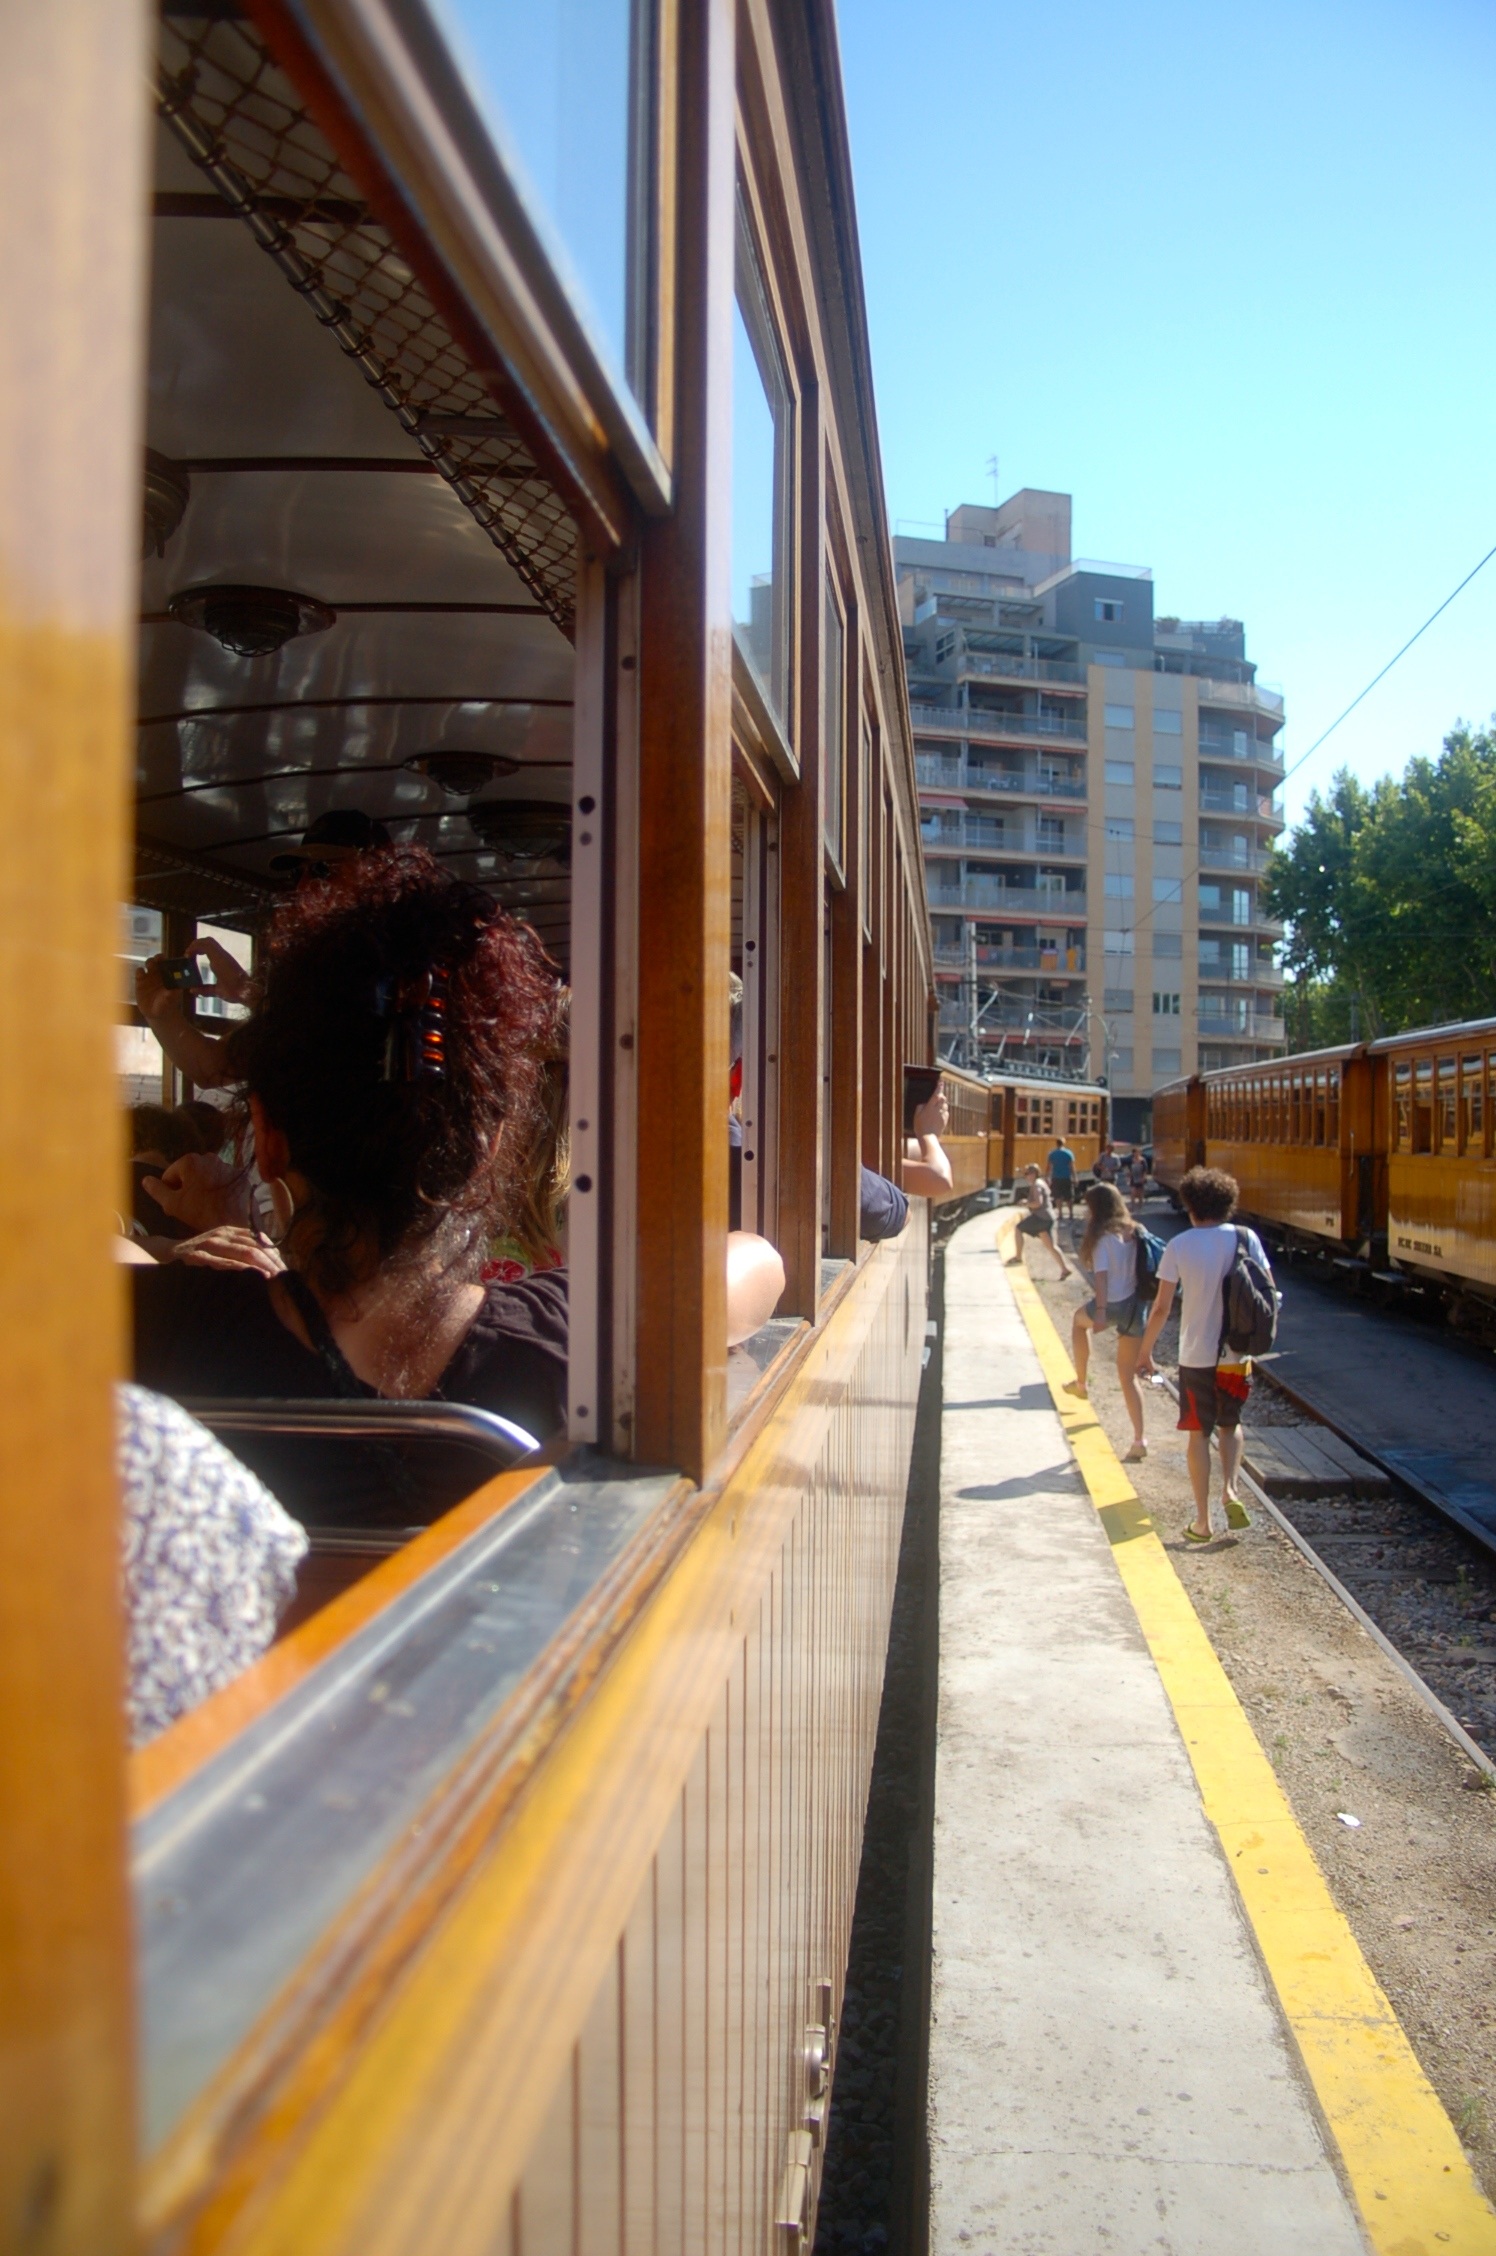
landscape, architecture, wood, street, transport, vehicle, public transport, spain, mallorca, palma, neighbourhood, zugfahrt, urban area, soler